Geography of Toronto

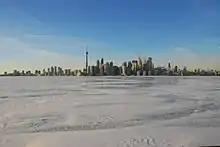
Toronto's Inner Harbour frozen over in 2014. Contrasting deeper areas of the lake, situated further away from the waterfront, waters near the shoreline may occasionally freeze over.

Toronto's continental climate is moderated by Lake Ontario; its climate is among the mildest in Canada east of the Rocky Mountains, given Toronto's southerly latitude within the country. Downtown Toronto sits in a pocket of the humid continental climate (Köppen: "Dfa") zone found at the southwestern end of Lake Ontario covering the southern part of the city — including downtown (but excluding the Toronto Islands), where the annual average temperature exceeds . Some of Toronto, outside of the pre-1998 city limits, some suburban areas, and the Toronto Islands, fall within the "Dfb" climate regimen. This difference partly results from the urban heat island effect. Toronto is located in hardiness zone 7a, with decreasing hardiness further away from the downtown core (5b in the suburbs). There is a high degree of variability from year to year and sometimes over a period of days, particularly during the winter months. Though not native to North America, cherry blossom (sakura) trees bloom in Toronto during late April and early May.